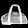
Label: Bag